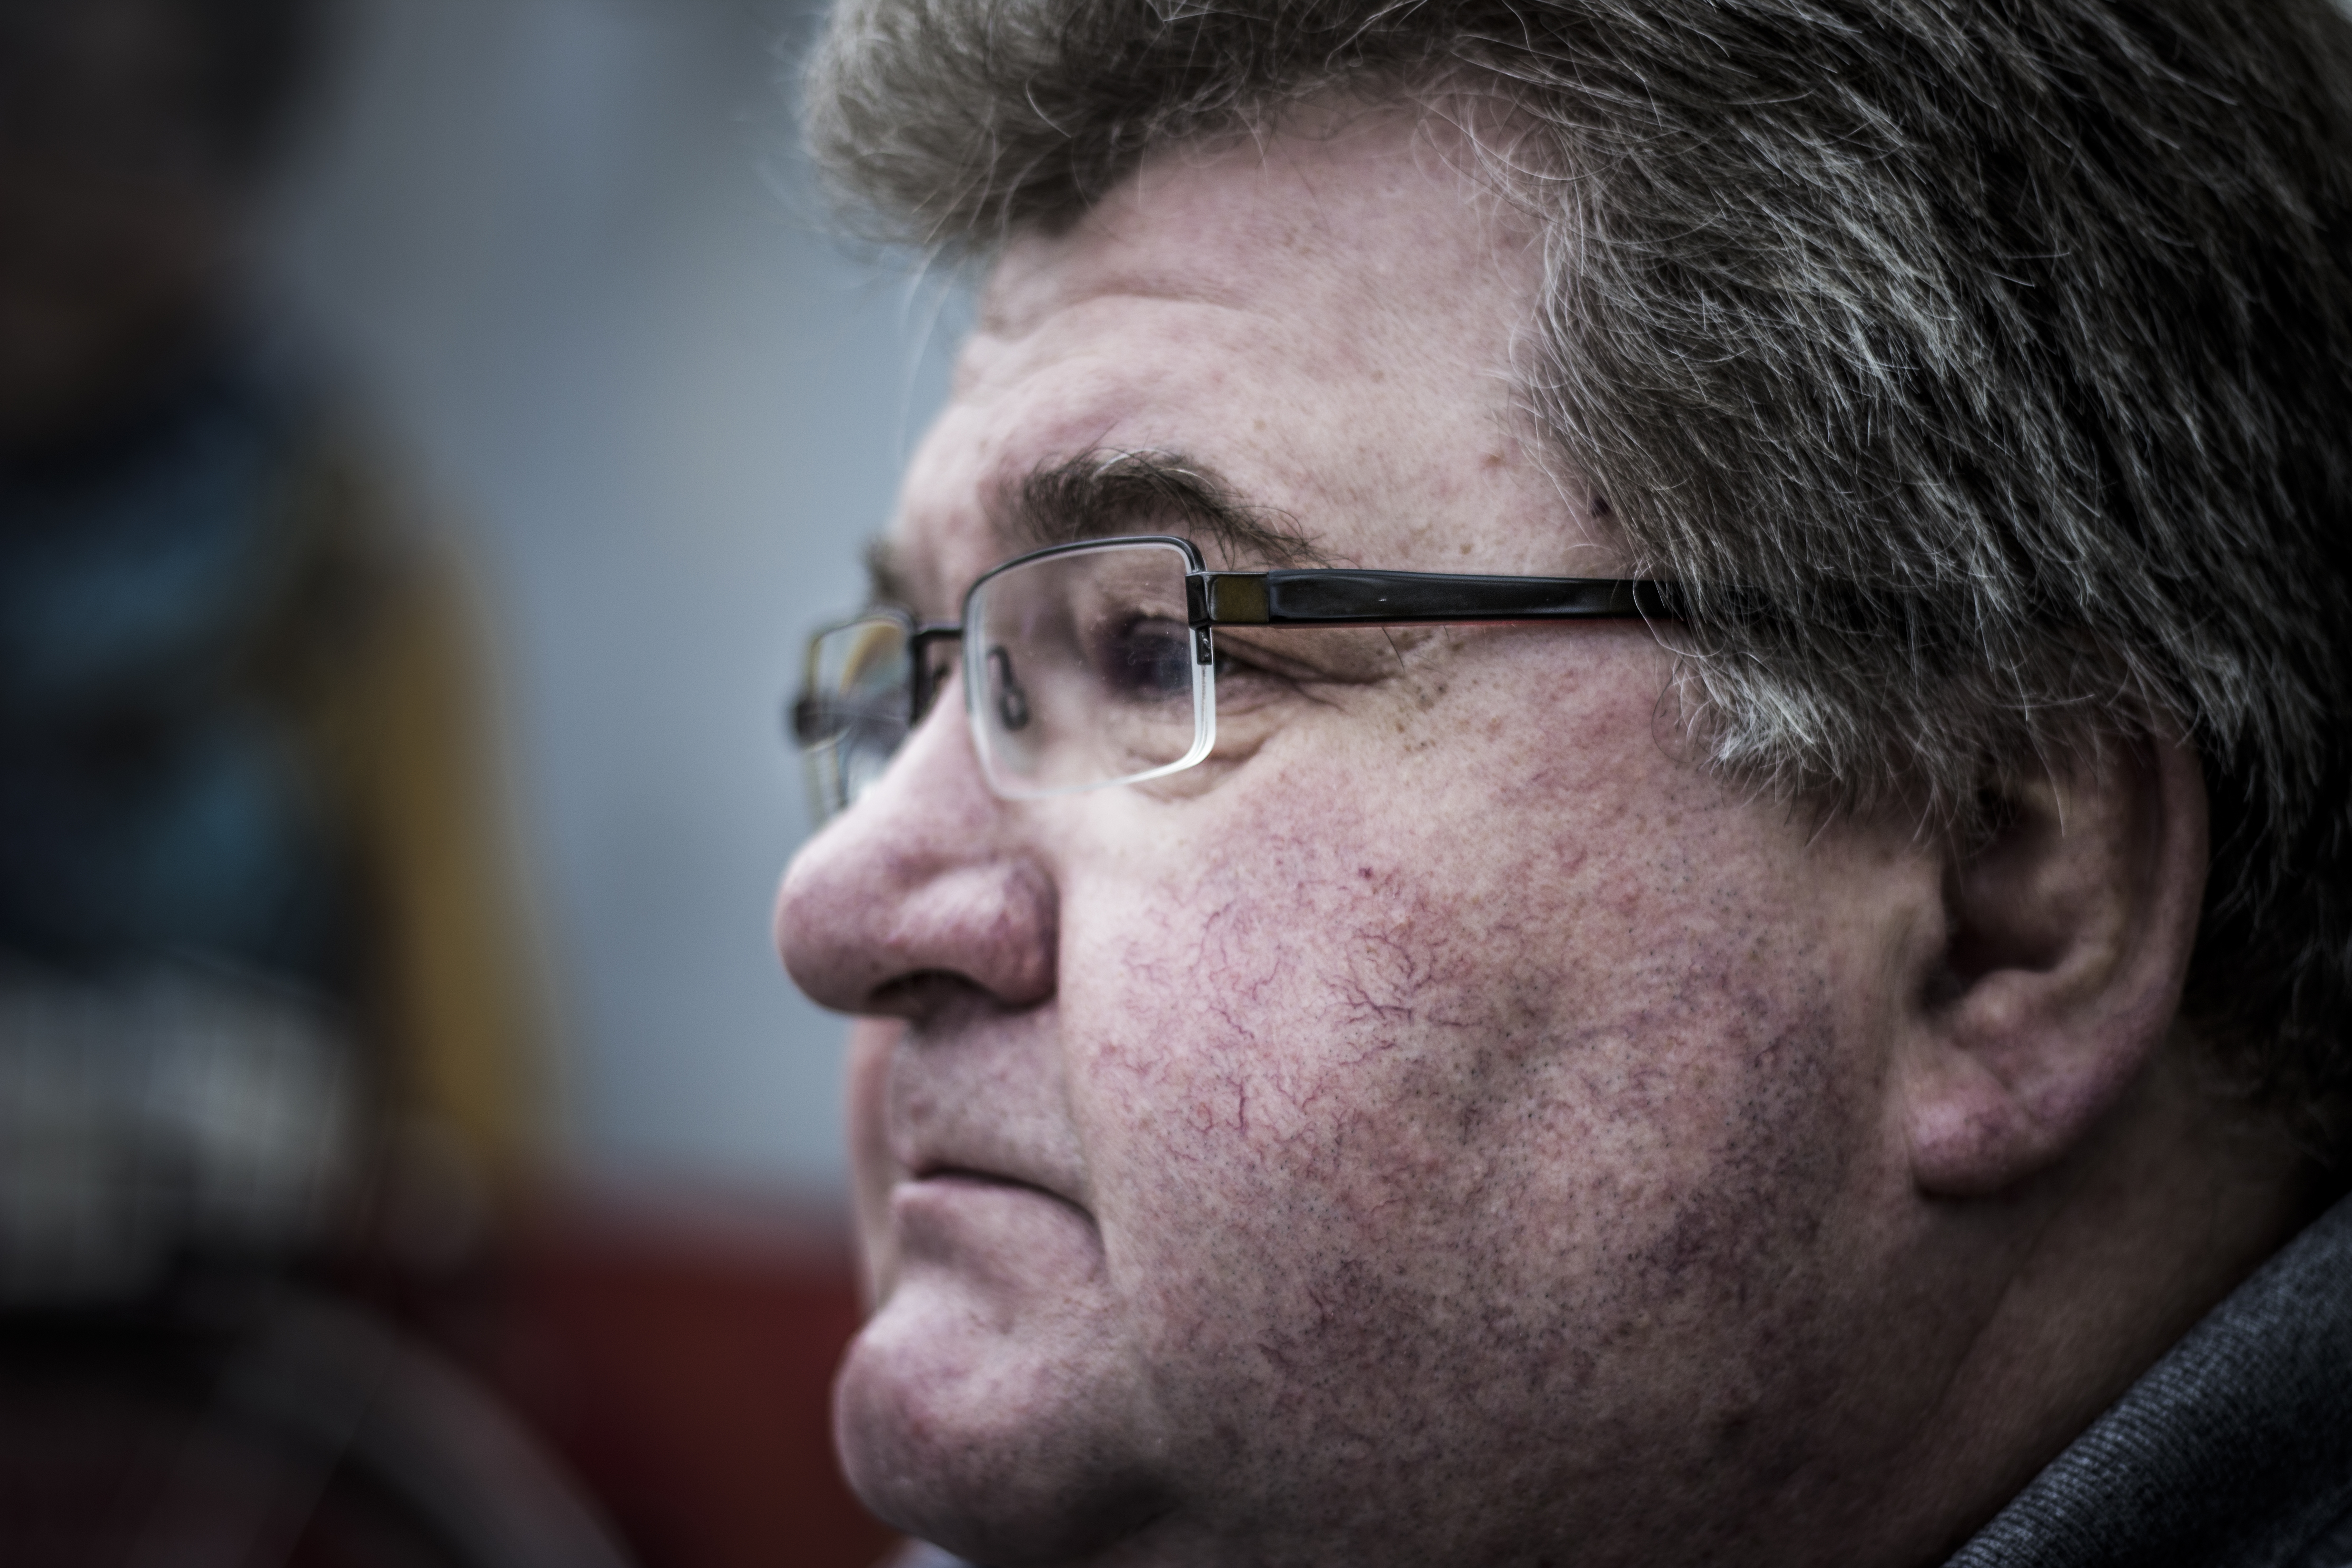
man, person, people, hair, street, photography, male, portrait, canon, black, hairstyle, beard, close up, blackandwhite, face, nose, art, eye, glasses, head, surreal, organ, faces, portrt, personen, schrfentiefe, facial hair